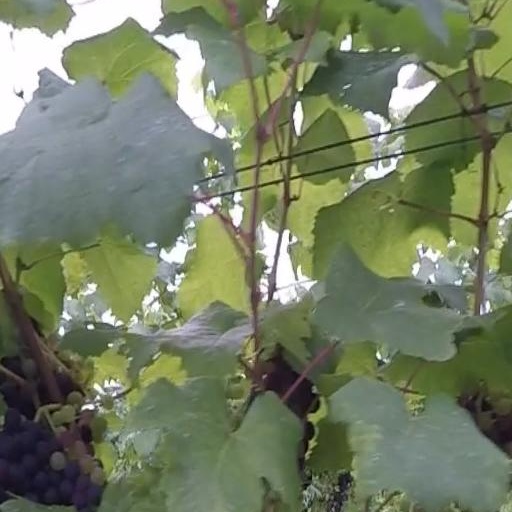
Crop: grape